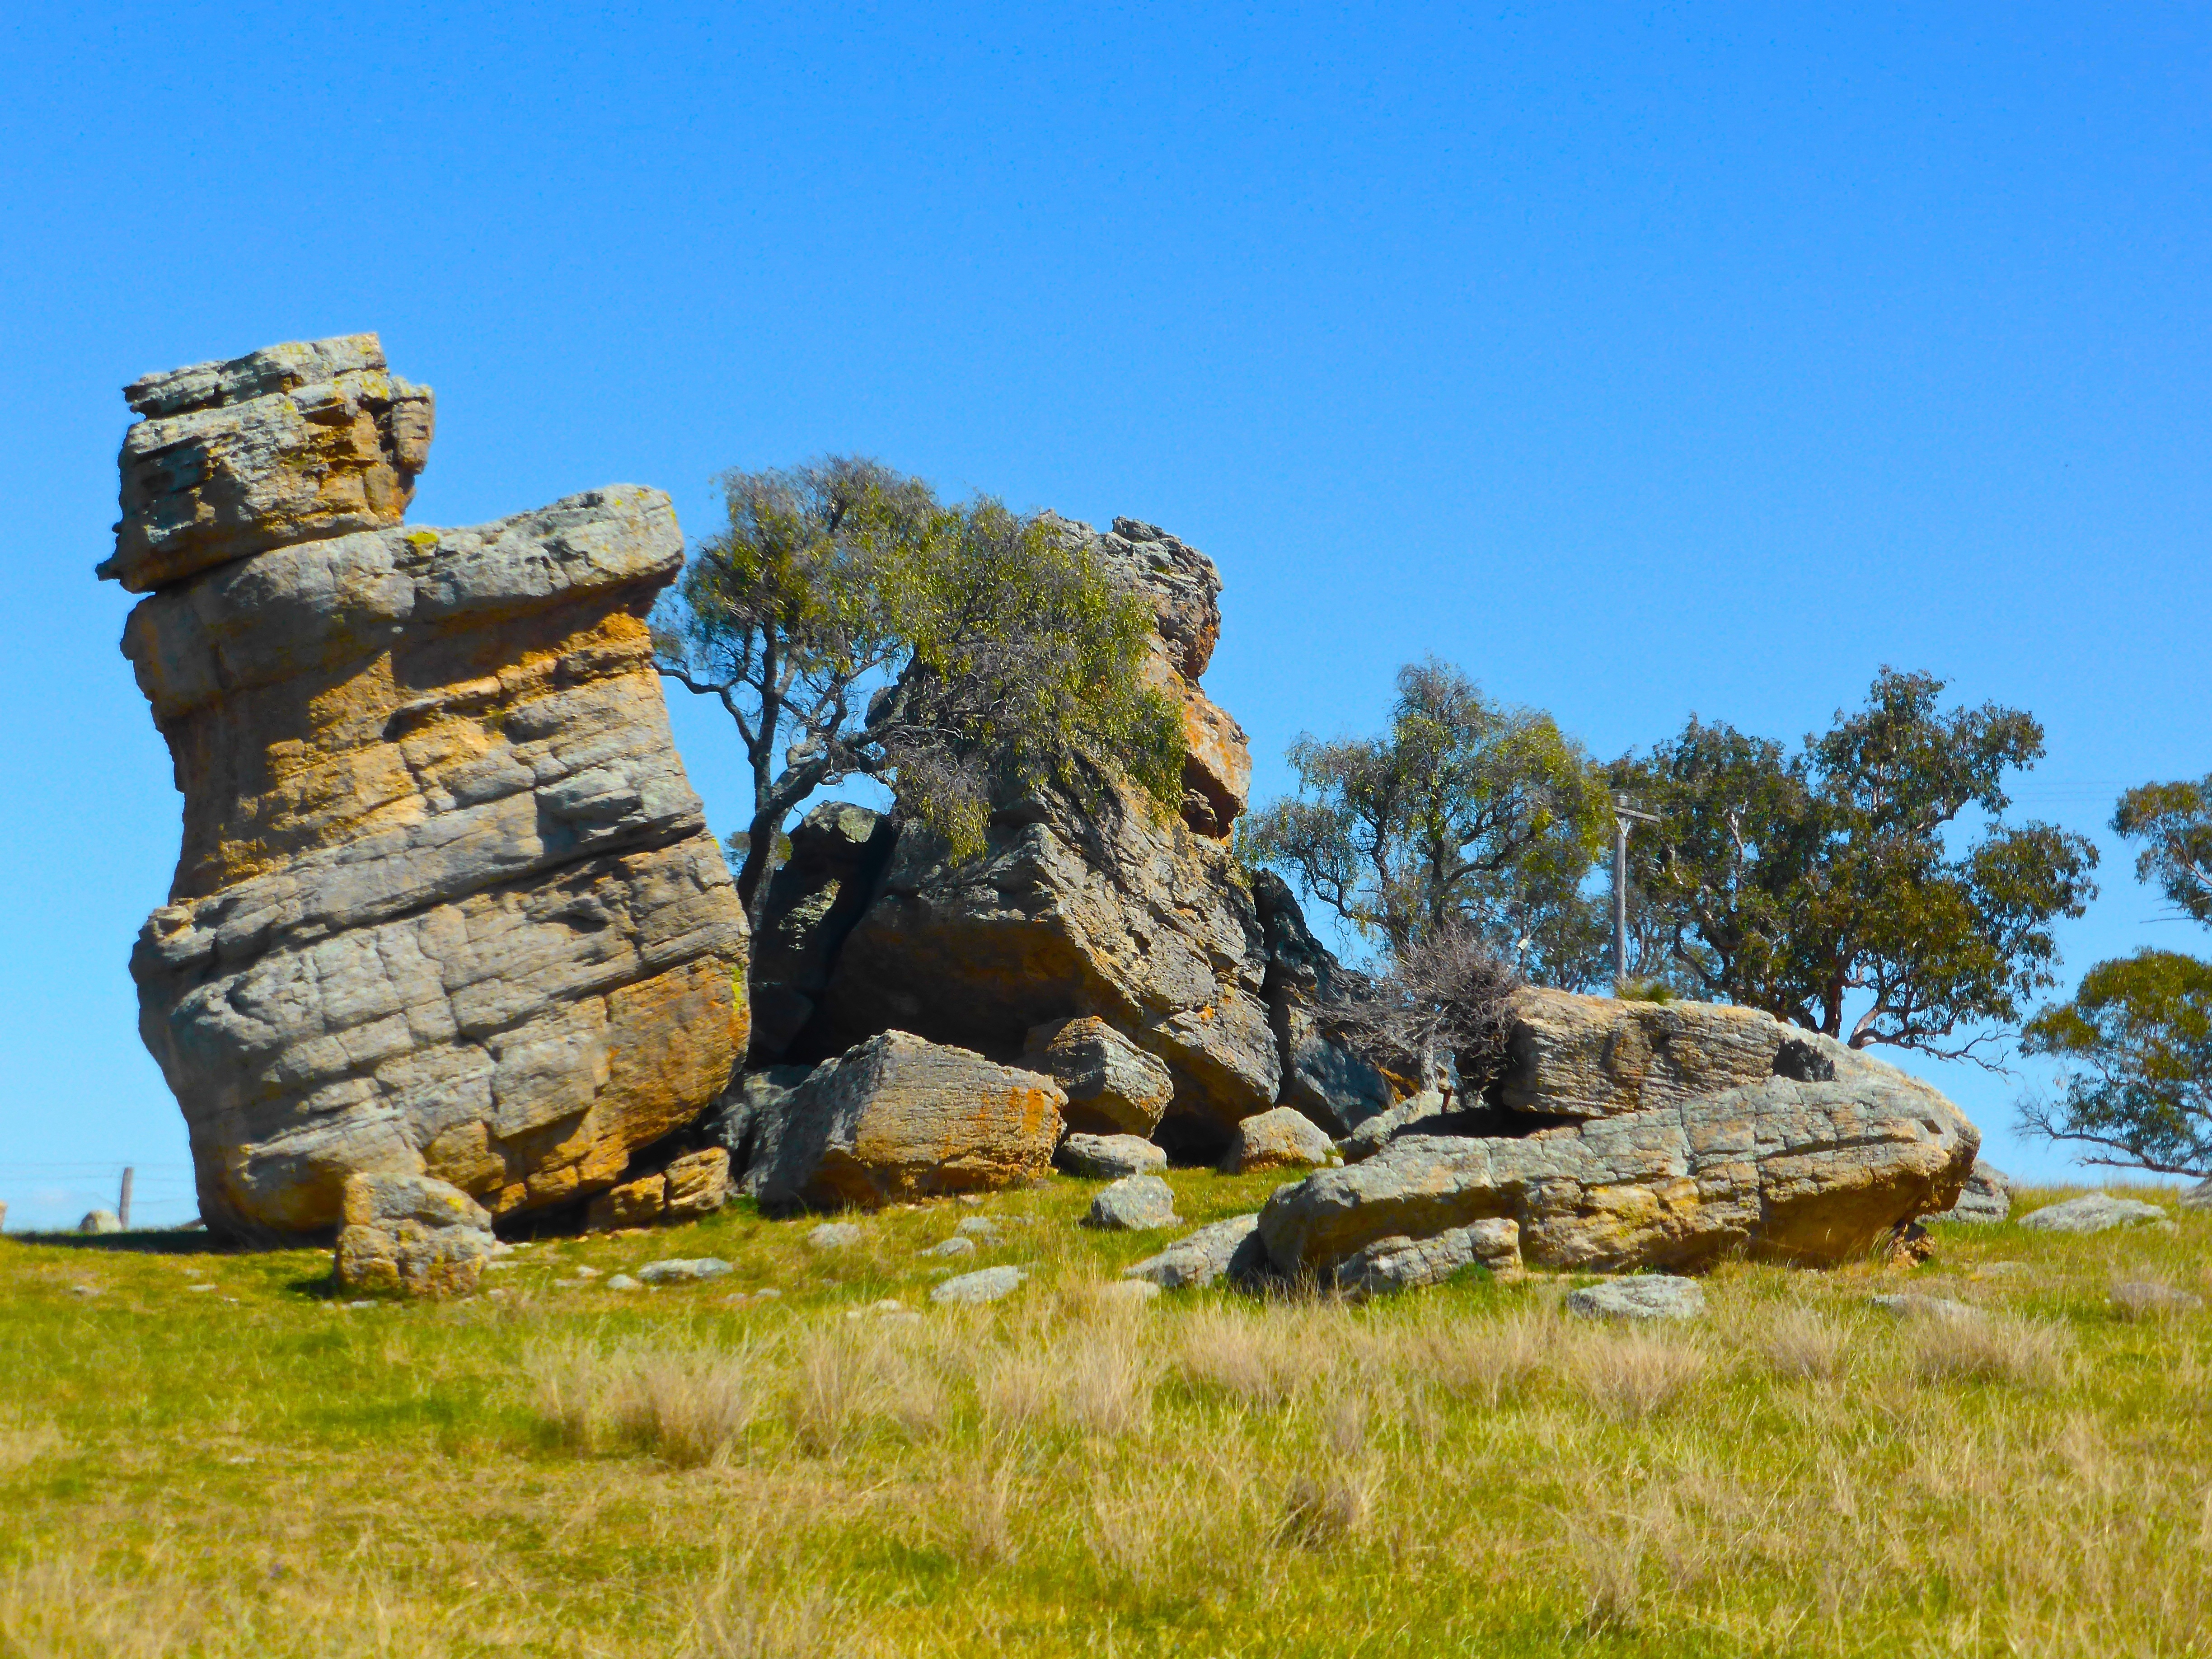
landscape, sea, coast, nature, rock, wilderness, formation, cliff, natural, scenery, rock formation, rocky, terrain, majestic, geology, ruins, ecosystem, archaeological site, ancient history